Cormorant culling

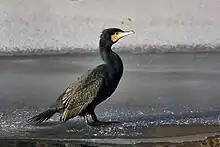
Great cormorant

In 2013, the Japanese population of great cormorants, "Phalacrocorax carbo", was estimated to be over 100,000 birds. Conflict between increasing great cormorant populations and the ayu (or ayu sweetfish "Plecoglossus altivelis") has led the Japanese government to implement cormorant culling. The ayu is one of the most popular species for commercial and recreational fisheries in Japan.